1988 Cincinnati Reds season

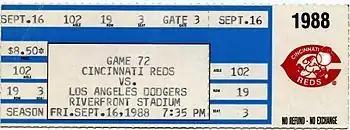
A ticket from Browning's perfect game.

Tom Browning pitched a perfect game on September 16, 1988 against the Los Angeles Dodgers.